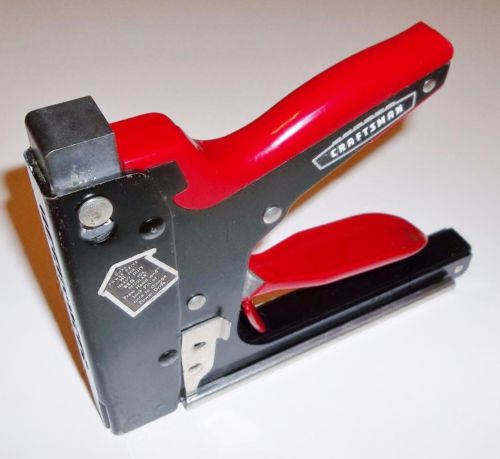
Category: stapler